Elak of Atlantis

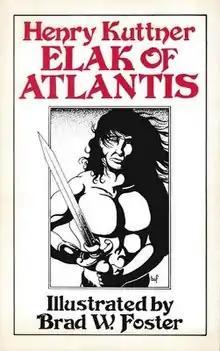
Cover of first edition

Elak of Atlantis is a collection of sword and sorcery short stories by American author Henry Kuttner (1915–1958), gathering together all his tales featuring the title character. It was first published in trade paperback by Gryphon Books in March 1985; a later trade paperback edition was issued by Paizo Publishing in October 2007. The first British and first ebook edition was issued by Gateway/Orion in March 2013; the first American ebook edition was issued by Diversion Books in July 2014.